Studio Harcourt

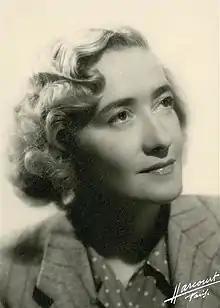
Cosette Harcourt (Germaine Hirschfeld)

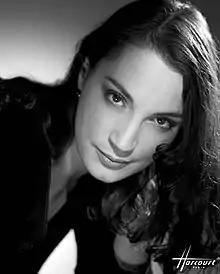
Typical photograph (of actress and singer Jeanne Balibar) by Studio Harcourt, showing their distinctive "glamorous 1940s movie star"-like approach to portrait photography

Studio Harcourt is a photography studio founded in 1933 by Cosette Harcourt at 11, rue Christophe-Colomb in Paris. In 1934, she joined forces with the Lacroix brothers, press bosses and Robert Ricci, son of Nina Ricci to found the Harcourt studio. It is known in particular for its black-and-white photographs of movie stars and celebrities, but having one's photo taken at Harcourt a few times during one's life was once considered standard by the French upper middle class. The studio is currently located at 6, rue de Lota in the 16th arrondisment of Paris.